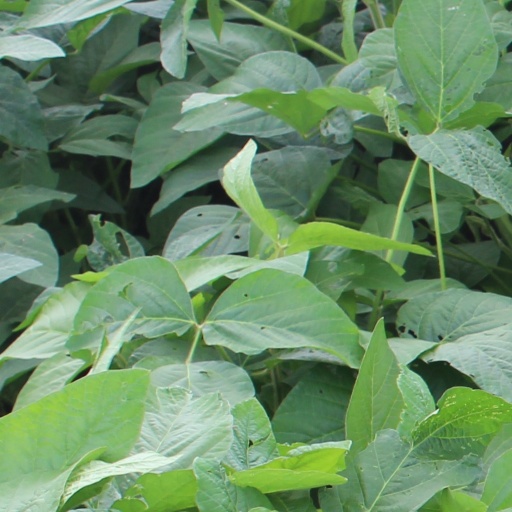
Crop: soybean